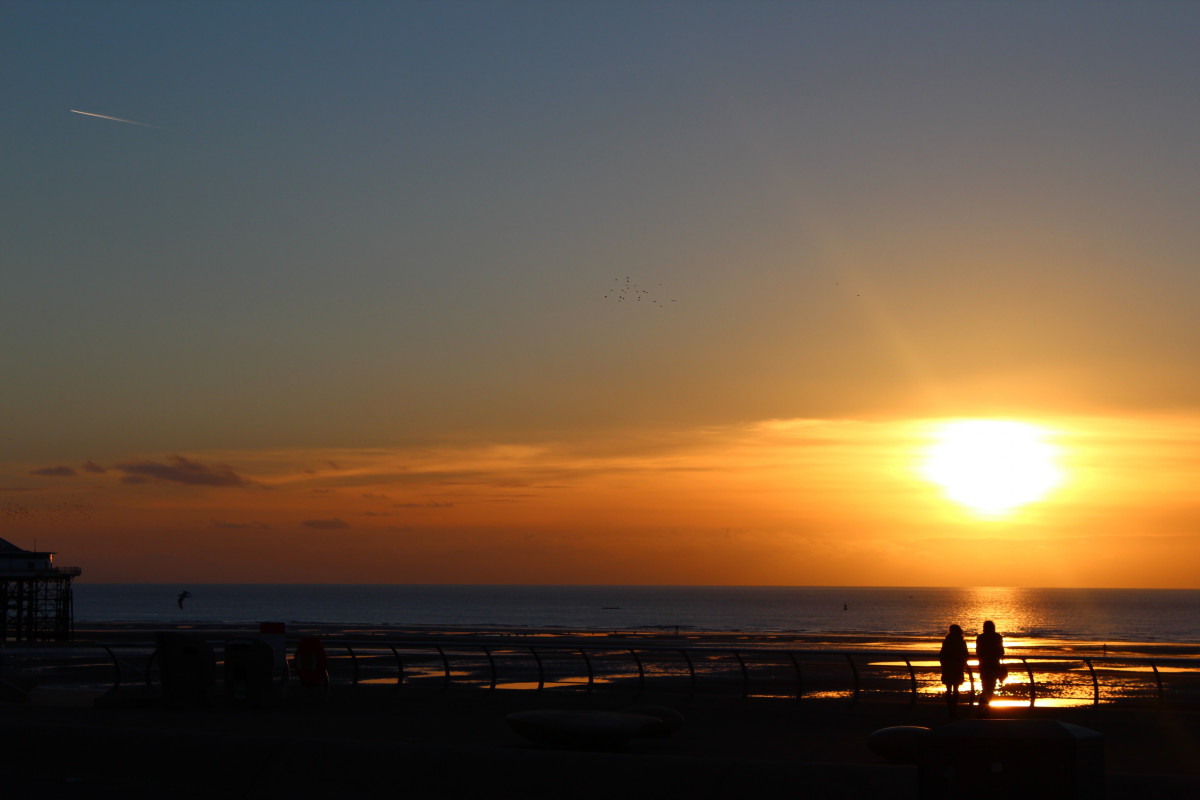
Tags: sea, coast, horizon, sun, sunrise, sunset, sunlight, dawn, dusk, evening, afterglow